Taulant Xhaka

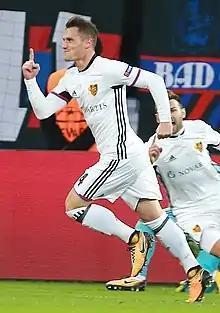
Xhaka with Basel in 2017

Taulant Ragip Xhaka (born 28 March 1991) is a former professional footballer who played a defensive midfielder. Born in Switzerland, he represented the Albania national team.